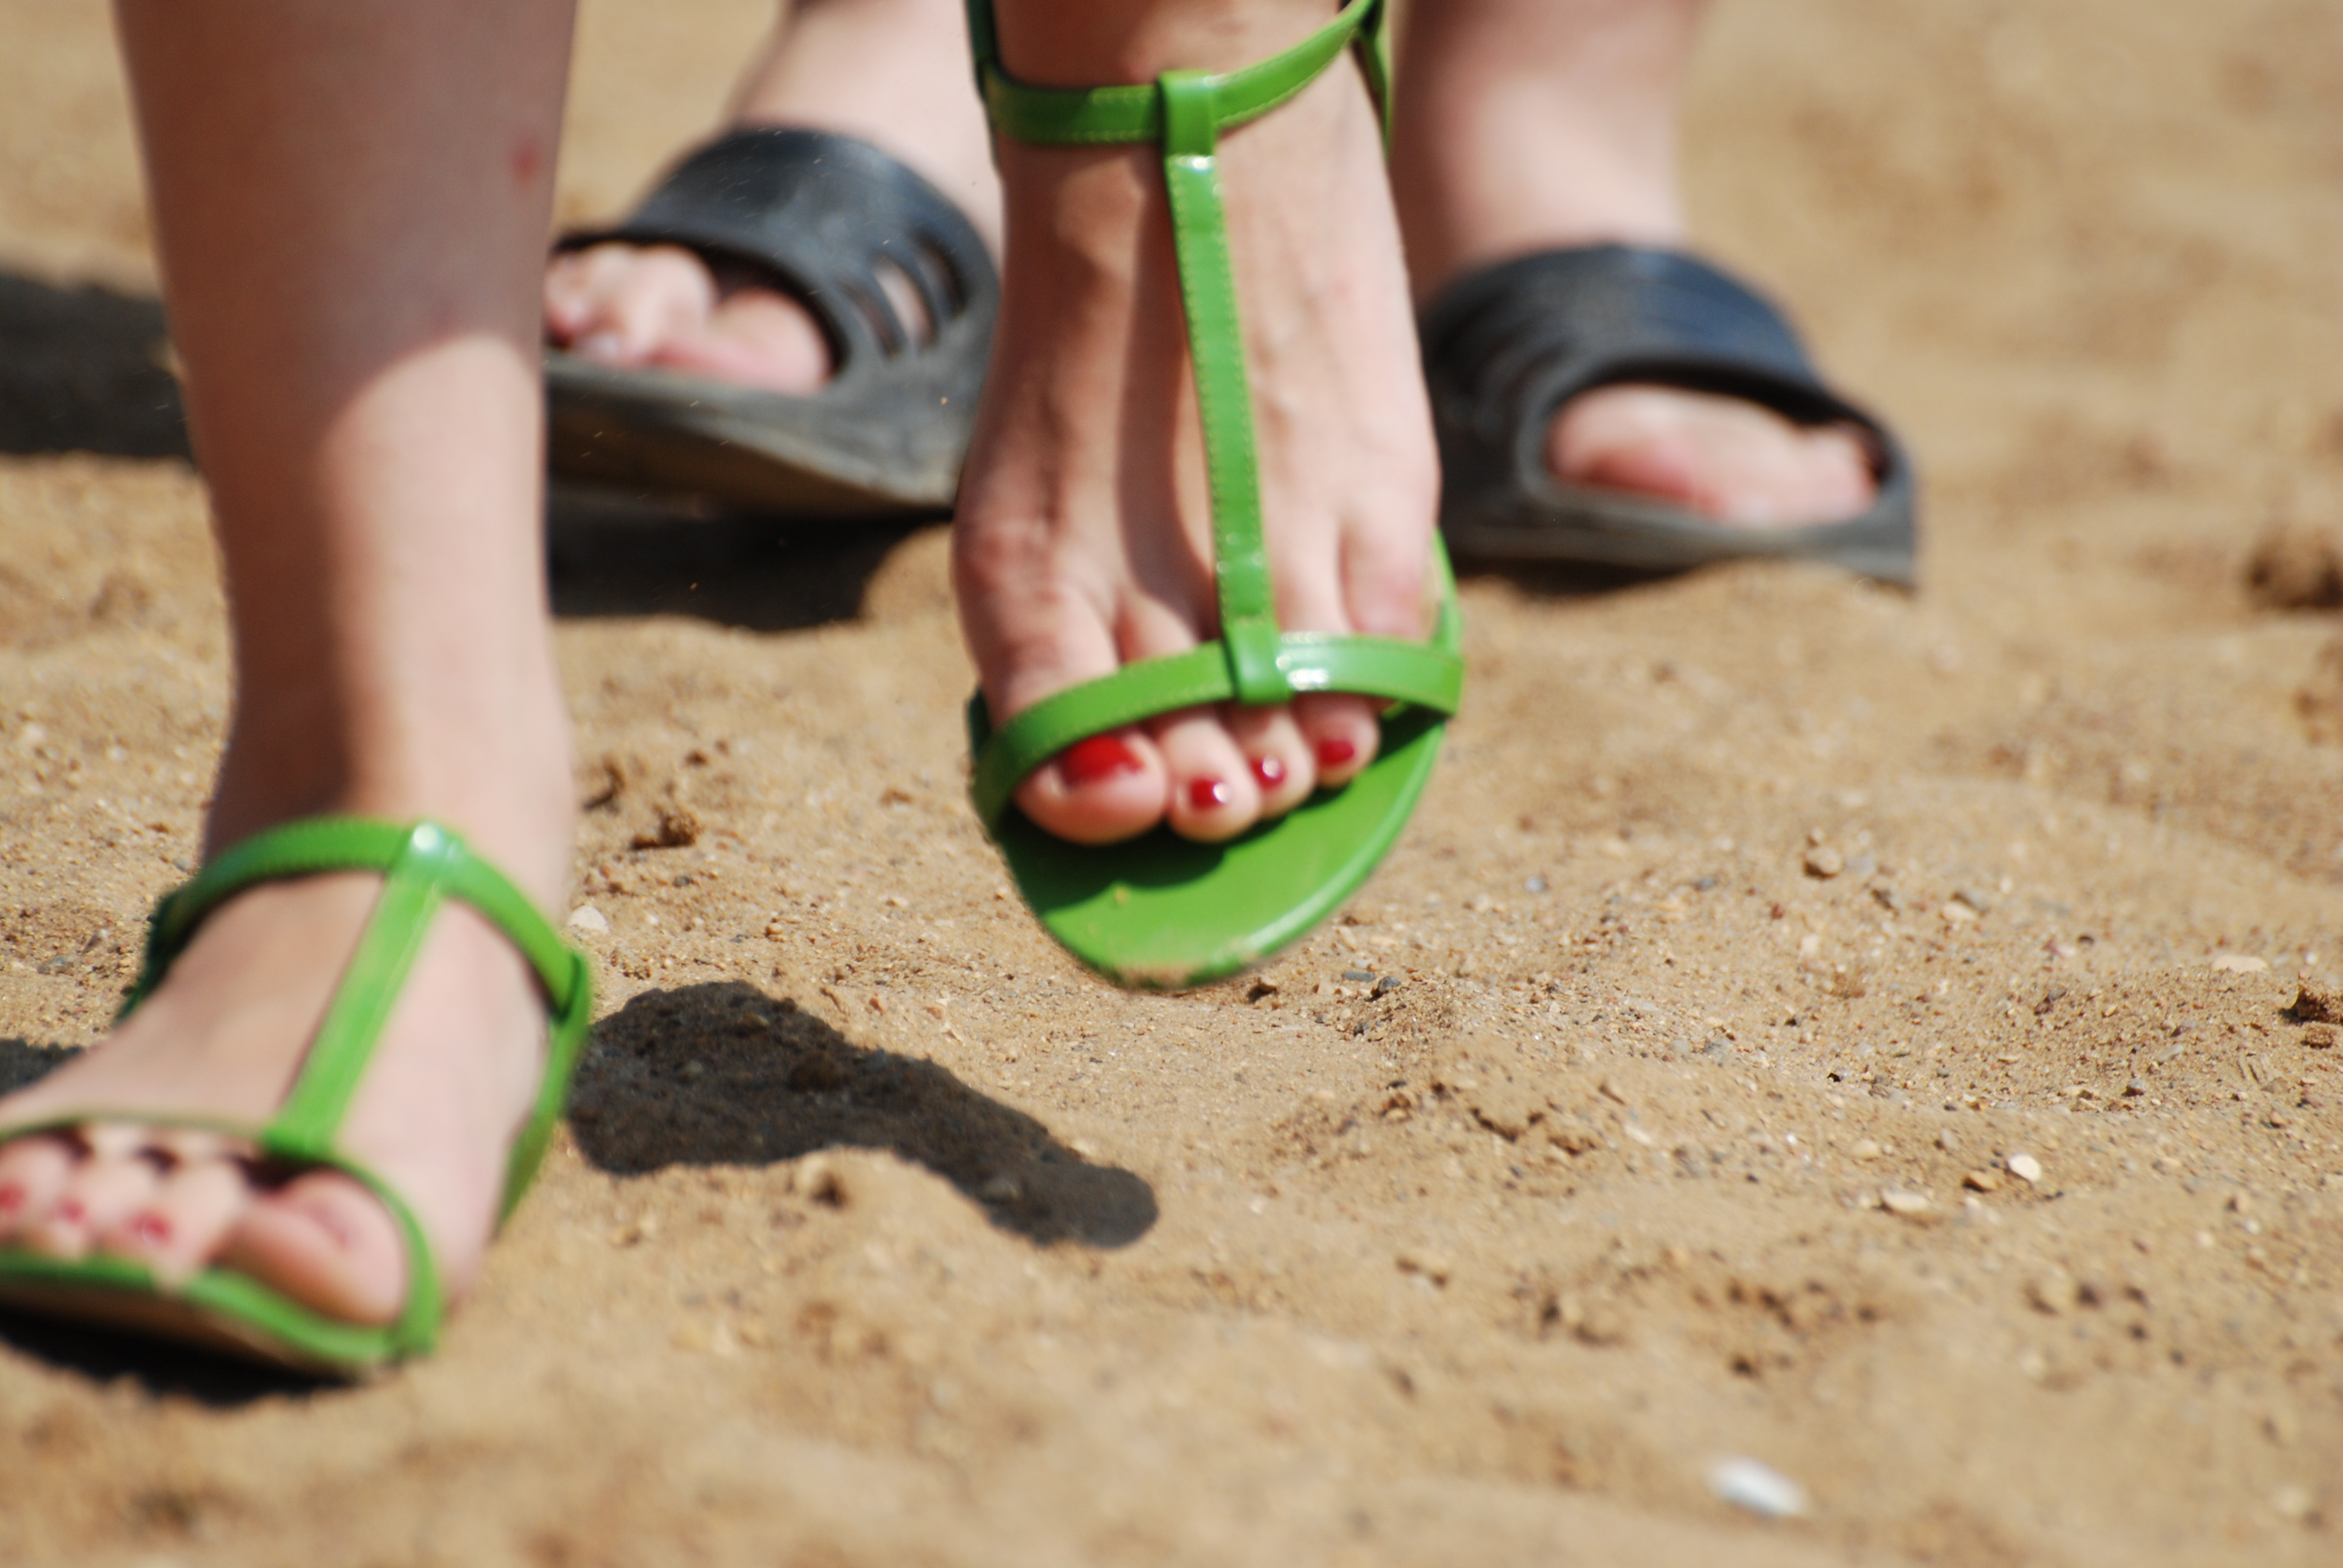
hand, sand, shoe, play, leg, finger, food, spring, green, red, color, soil, human body, footwear, sense